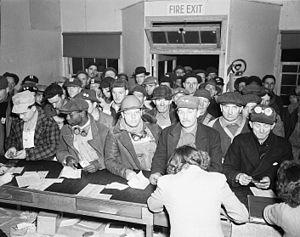
Projet Manhattan est le nom de code du projet de recherche qui produisit la première bombe atomique durant la Seconde Guerre mondiale. Il fut mené par les États-Unis avec la participation du Royaume-Uni et du Canada. De 1942 à 1946, il fut dirigé par le major-général Leslie Richard Groves du corps des ingénieurs de l'armée des États-Unis. Sa composante militaire fut appelée « Manhattan District » et le terme « Manhattan » remplaça graduellement le nom de code officiel, Development of Substitute Materials, pour désigner l'ensemble du projet. Au cours de son développement, le projet absorba son équivalent britannique, Tube Alloys.
Le complexe nucléaire de Hanford, situé le long du Columbia au centre-sud de l'État de Washington, a connu plusieurs dénominations.